Siegfried Sassoon

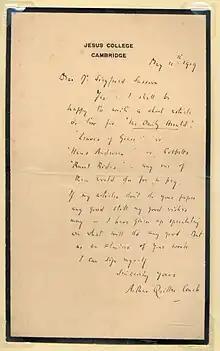
An agreement from Arthur Quiller-Couch to Sassoon to write for the "Daily Herald"

Having lived for a period at Oxford, where he spent more time visiting literary friends than studying, Sassoon dabbled briefly in the politics of the Labour movement. In November 1918, he travelled to Blackburn to support the Labour candidate in the general election, Philip Snowden, who had been a pacifist during the war.